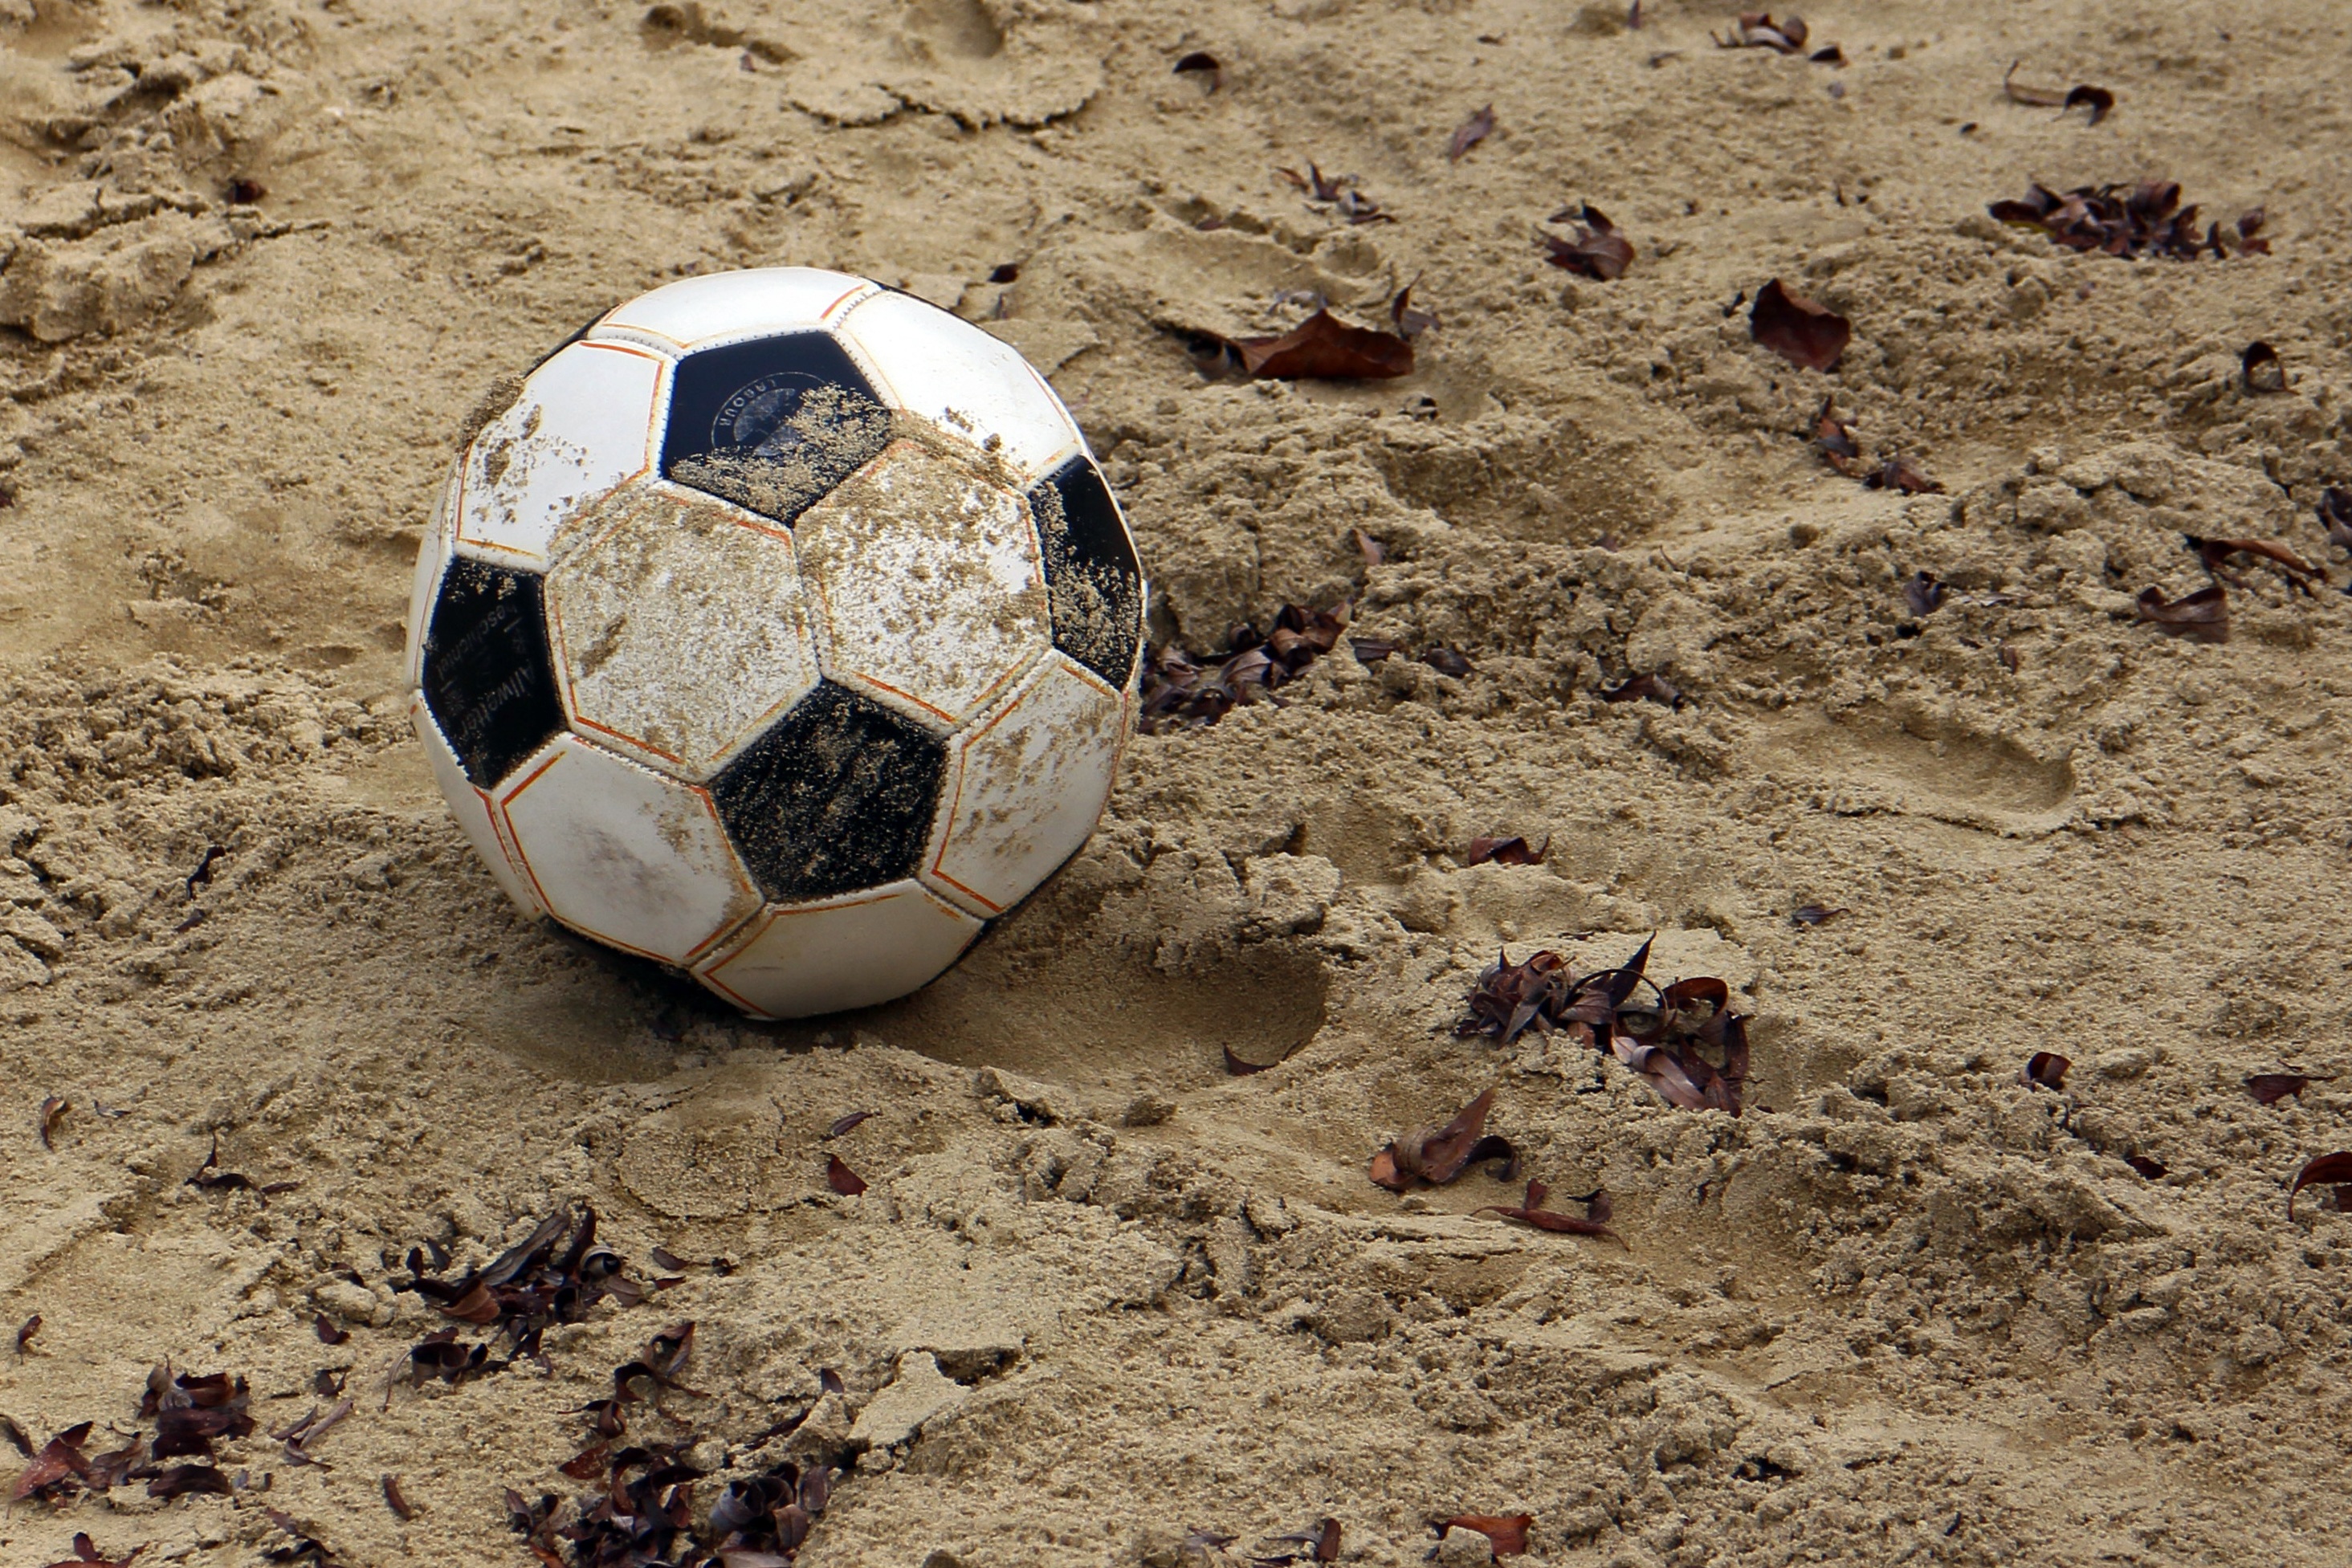
sand, sport, soil, football, outside, ball, off, ball sports, playing field, clay court